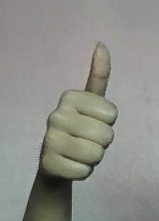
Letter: aleff